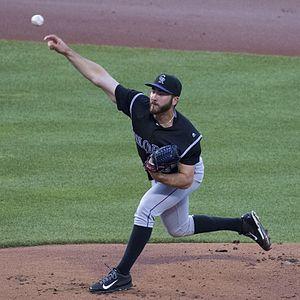
Chad Robert Bettis est un lanceur droitier des Ligues majeures de baseball jouant avec les Rockies du Colorado.